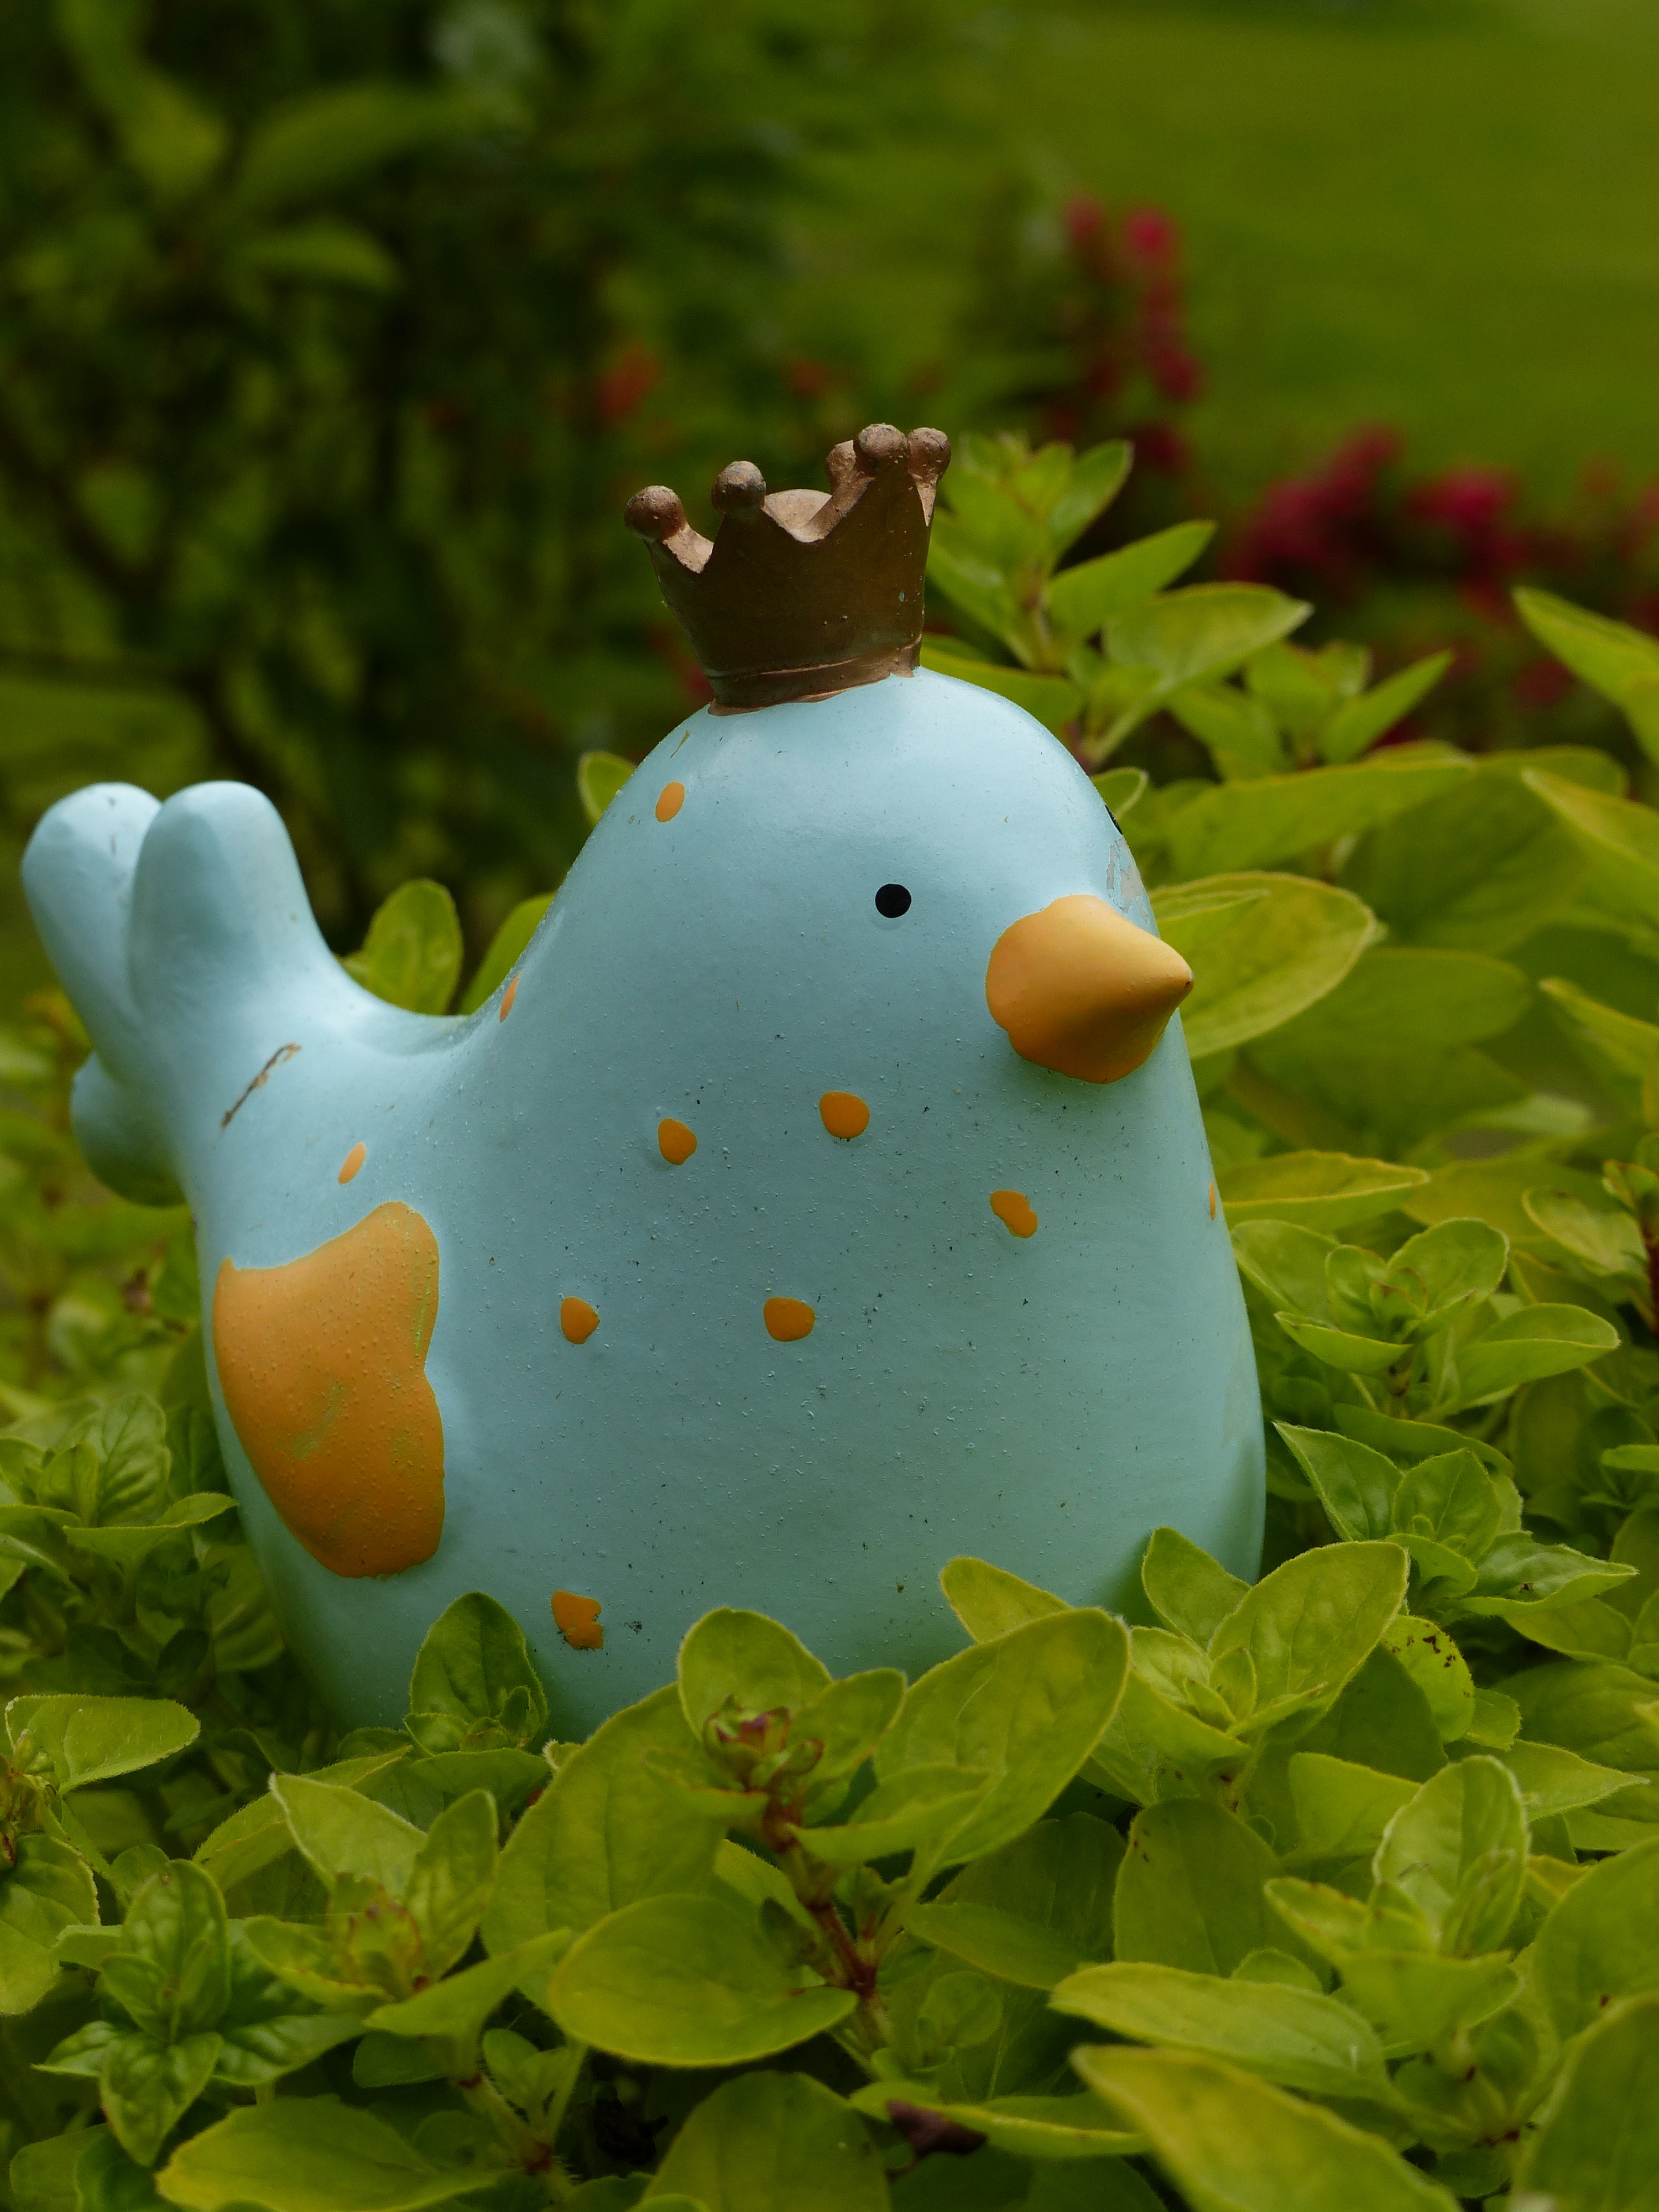
nature, grass, bird, plant, leaf, flower, food, green, produce, ceramic, botany, garden, flora, figure, wren, macro photography, gartendeko